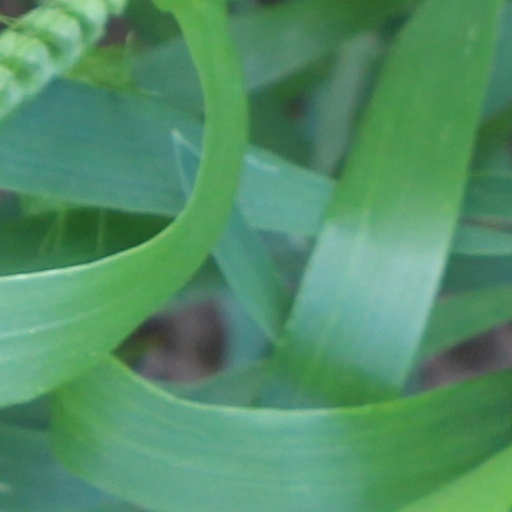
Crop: wheat